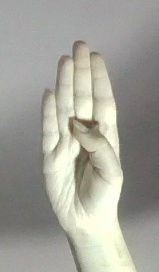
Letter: kaaf